List of conspiracy theories

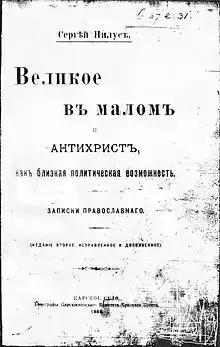
First edition of "The Protocols of the Elders of Zion"

The New World Order theory states that a group of international elites control governments, industry, and media organizations, with the goal of establishing global hegemony. They are alleged to be implicated in most of the major wars of the last two centuries, to carry out secretly staged events, and to deliberately manipulate economies.